Shah Rukh Khan

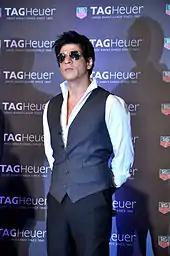
Shah Rukh Khan wearing sunglasses and a vest at a promotional event

Khan next appeared alongside Kajol, Varun Dhawan and Kriti Sanon in Rohit Shetty's action comedy "Dilwale" (2015). The film garnered mixed reviews, though it was financially profitable with a gross of . Namrata Joshi of "The Hindu" commented, "With "Dilwale", Rohit Shetty goes hopelessly wrong despite much that he had at his disposal, including a power-packed cast and producer", and felt that the attempt to repackage Khan and Kajol had backfired. He then took on dual parts of a superstar and his doppelgänger fan in Maneesh Sharma's action thriller "Fan" (2016). Peter Bradshaw of "The Guardian" considered the film to be "exhausting, bizarre yet watchable" and thought that Khan was aptly "creepy" as the obsessive admirer. The film underperformed at the box office, and trade journalists attributed this failure to the film's non-conformity to mainstream formula. Later that year, Khan portrayed the supporting part of a therapist to an aspiring cinematographer (Alia Bhatt) in Gauri Shinde's coming-of-age film "Dear Zindagi".